Lochgelly

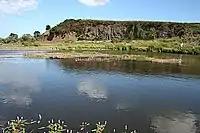
Loch Gelly. The town derives its name from this body of water.

The loch was once a very popular spot for the local community and was used on a regular basis for water skiing up until the early 90s. Since then the loch has not been used for water sports.